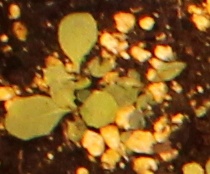
Label: Horseweed